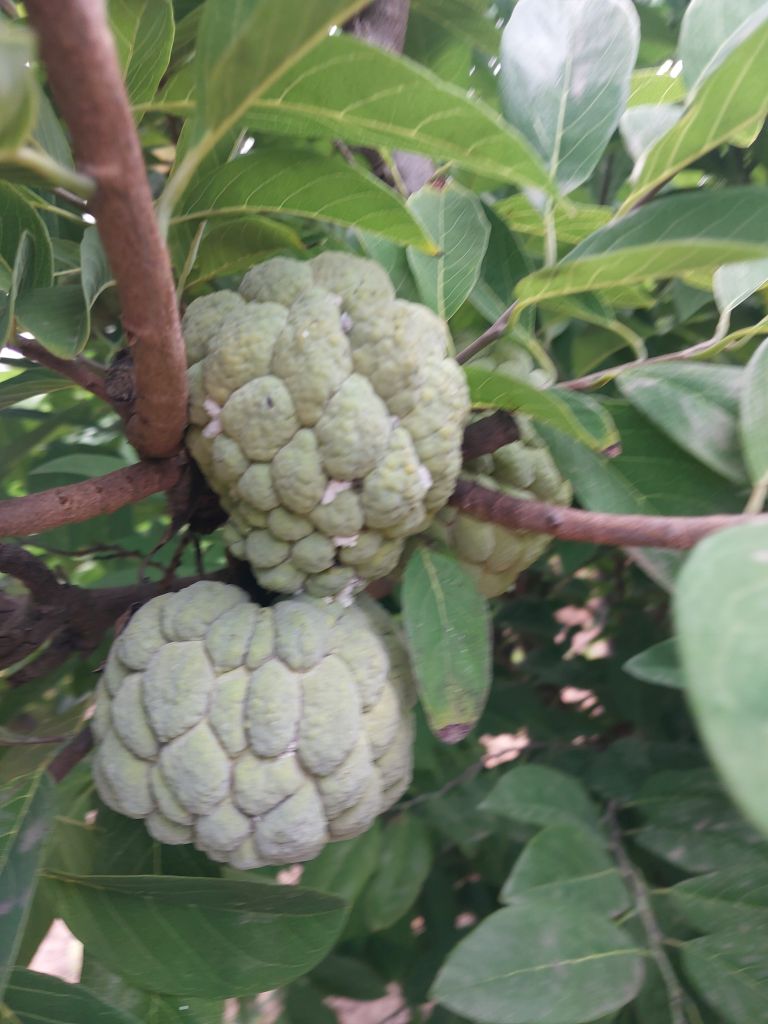
Disease label: Mealy Bug